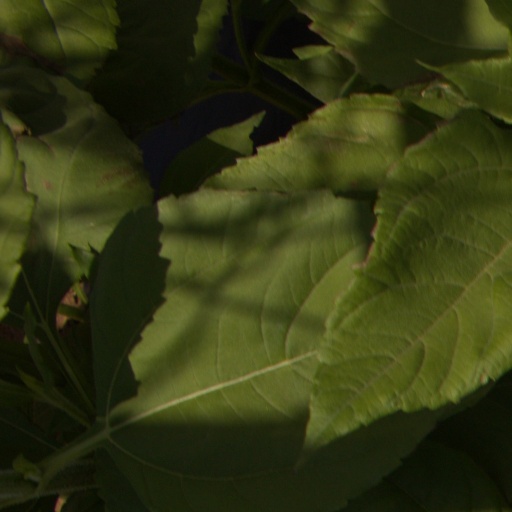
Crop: Jerusalem artichoke